R.U.N (Cirque du Soleil)

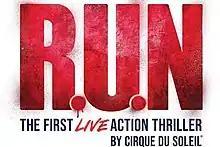

R.U.N was a resident live-action thriller Cirque du Soleil show that premiered on 24 October 2019 in Las Vegas, Nevada at the Luxor Las Vegas. The show was retired as of March 8, 2020.